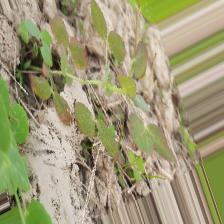
Label: Lentil Rust